St Mary and St Martin's Church, Blyth

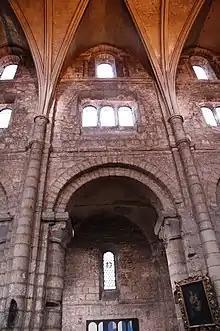
Double height clerestory

The priory of St. Mary and St. Martin is one of the oldest examples of Norman architecture in the country. It was part of a Benedictine monastery founded in 1088. This priory was founded by Roger de Builli of Tickhill Castle, one of William the Conqueror's followers.